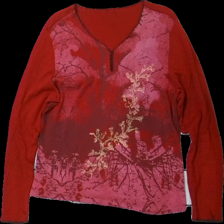
View: front
Type: Top
Category: Ladies
Brand: Not in the list
Brand text on label: notiz
Colors: Red, Pink, Yellow
Material: 53% nylone 47% viscose
Pattern: Floral print
Cut: Regular
Season: Autumn
Damage location: middle right
Damage 2 location: middle center
Damage 3 location: bottom center
Price range: <50
Recommended usage: Reuse
Description: röd långärmad tröja med blommor på, lite urtvättad
Comment: urtvättad